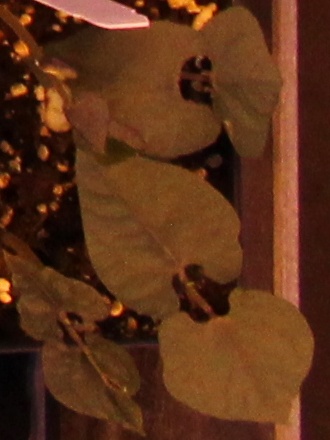
Label: Blackbean